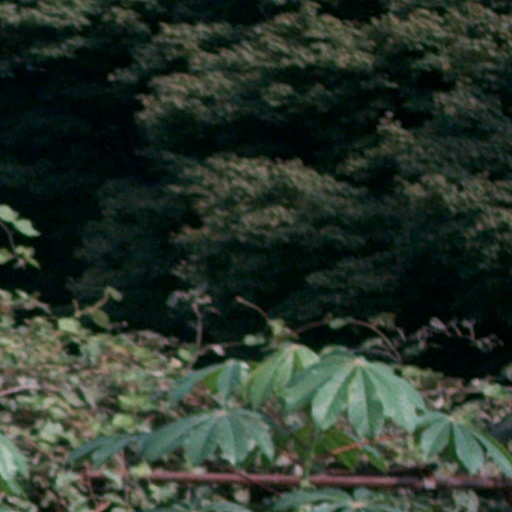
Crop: cassava